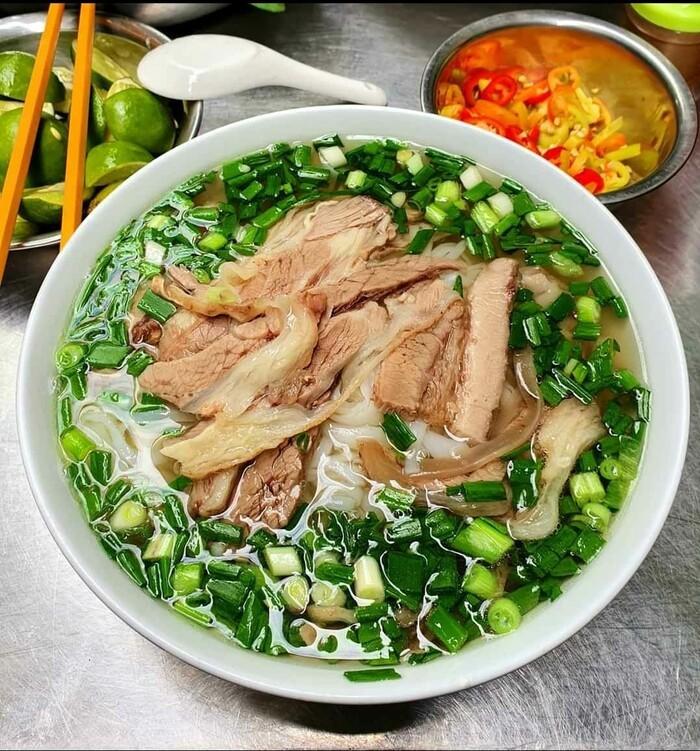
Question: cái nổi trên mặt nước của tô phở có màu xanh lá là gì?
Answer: hành lá